Balázs Dzsudzsák

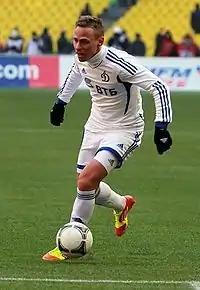
Dzsudzsák playing in a Russian Premier League match for Dynamo

On 12 January 2012, Dzsudzsák was transferred to Dynamo Moscow, after the capital club paid the minimum release fee of €19 million, making Dzsudzsák the most expensive Hungarian player ever. He made his Dynamo debut on 9 March 2012 against CSKA Moscow, setting up a goal in 75th minute to help ensure a 1–1 draw.